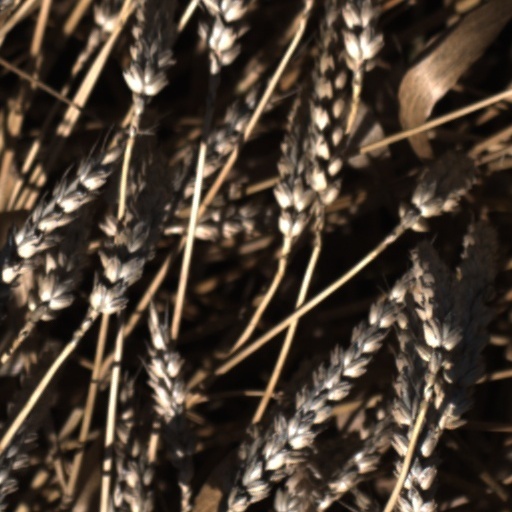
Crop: wheat